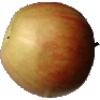
Label: Apple Red 2